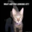
Label: cat